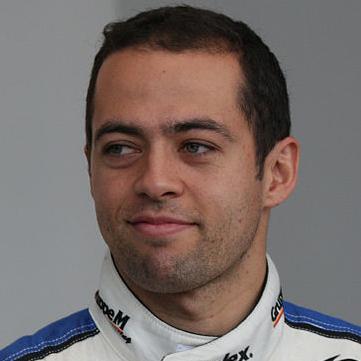
Age: 27